Boris Choubert

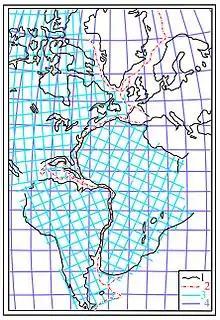
Boris Choubert's reconstruction of the America-Greenland-Europe-Africa supercontinent (1935).

Boris Choubert published in 1935 a reconstruction of the relative positions of America, Africa and Europe before the Triassic. This reconstitution was much more precise than the previous proposals by Wegener and du Toit, essentially because Choubert, instead of using coastlines, based his reconstitution on the 1000-m isobath, a much better representation of the limits of continental blocks.